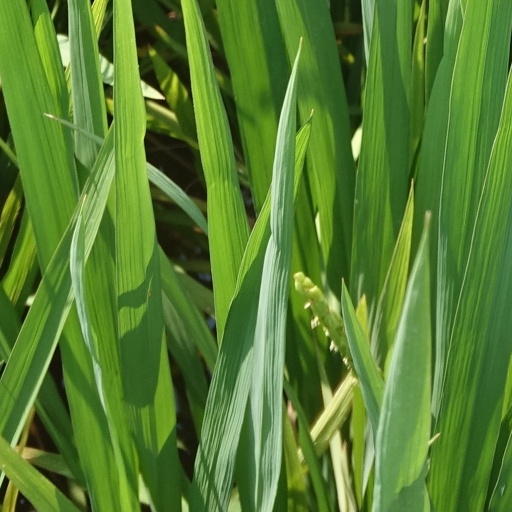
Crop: rice